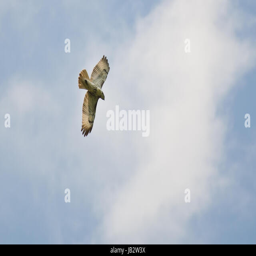
biological species in a cloudy sky